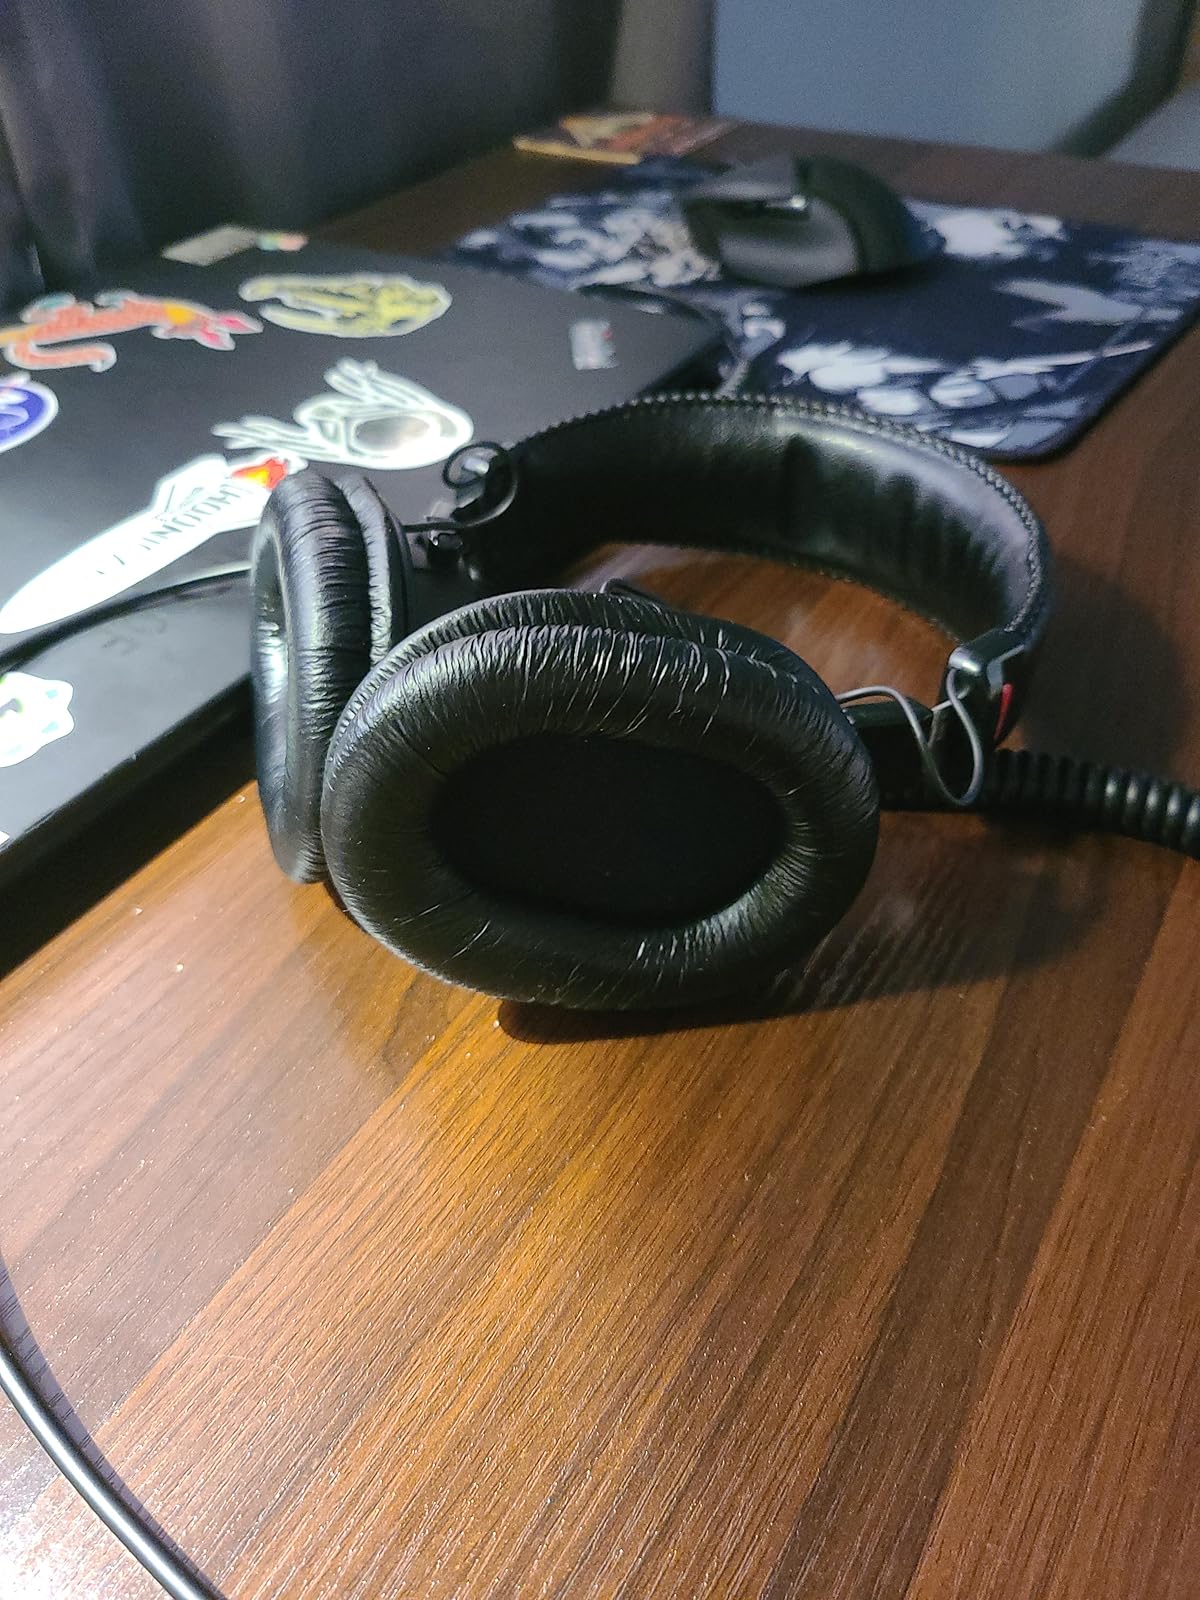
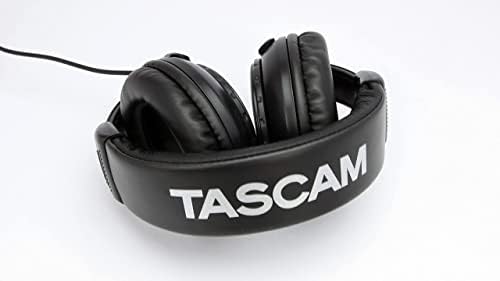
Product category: headphones
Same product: no